Balta Mică a Brăilei Natural Park

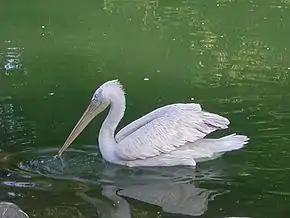
Pelecanus crispus

Species of fish: Black Sea shad ("Alosa pontica"), northern pike ("Esox lucius"), zander ("Stizostedion lucioperca"), wels catfish ("Silurus glanis") or common carp ("Cyprinus carpio").